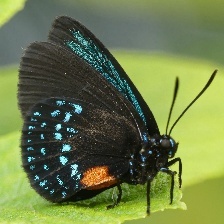
Species: ATALA
Butterfly family (ImageNet category): lycaenid_butterfly